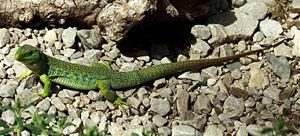
La réserve naturelle nationale du Mas Larrieu est une réserve naturelle nationale située en Occitanie en bord de mer. Créée en 1984, elle occupe 145 ha de part et d'autre de l'embouchure du Tech et protège des forêts riveraines.
Le Lézard ocellé est une espèce de sauriens de la famille des Lacertidae. C'est le plus grand lézard d'Europe. Il vit dans les pelouses sèches et milieux ouverts légèrement embroussaillés, habitats typiques du milieu méditerranéen dans le sud-ouest de l'Europe. À l'instar de nombreux lézards, il reste inféodé aux milieux ensoleillés. Quatre sous-espèces sont reconnues et se partagent l'aire de répartition naturelle, il s'agit de T. l. ibericus, T. l. lepidus, T. l. nevadensis et T. l. oteroorum.